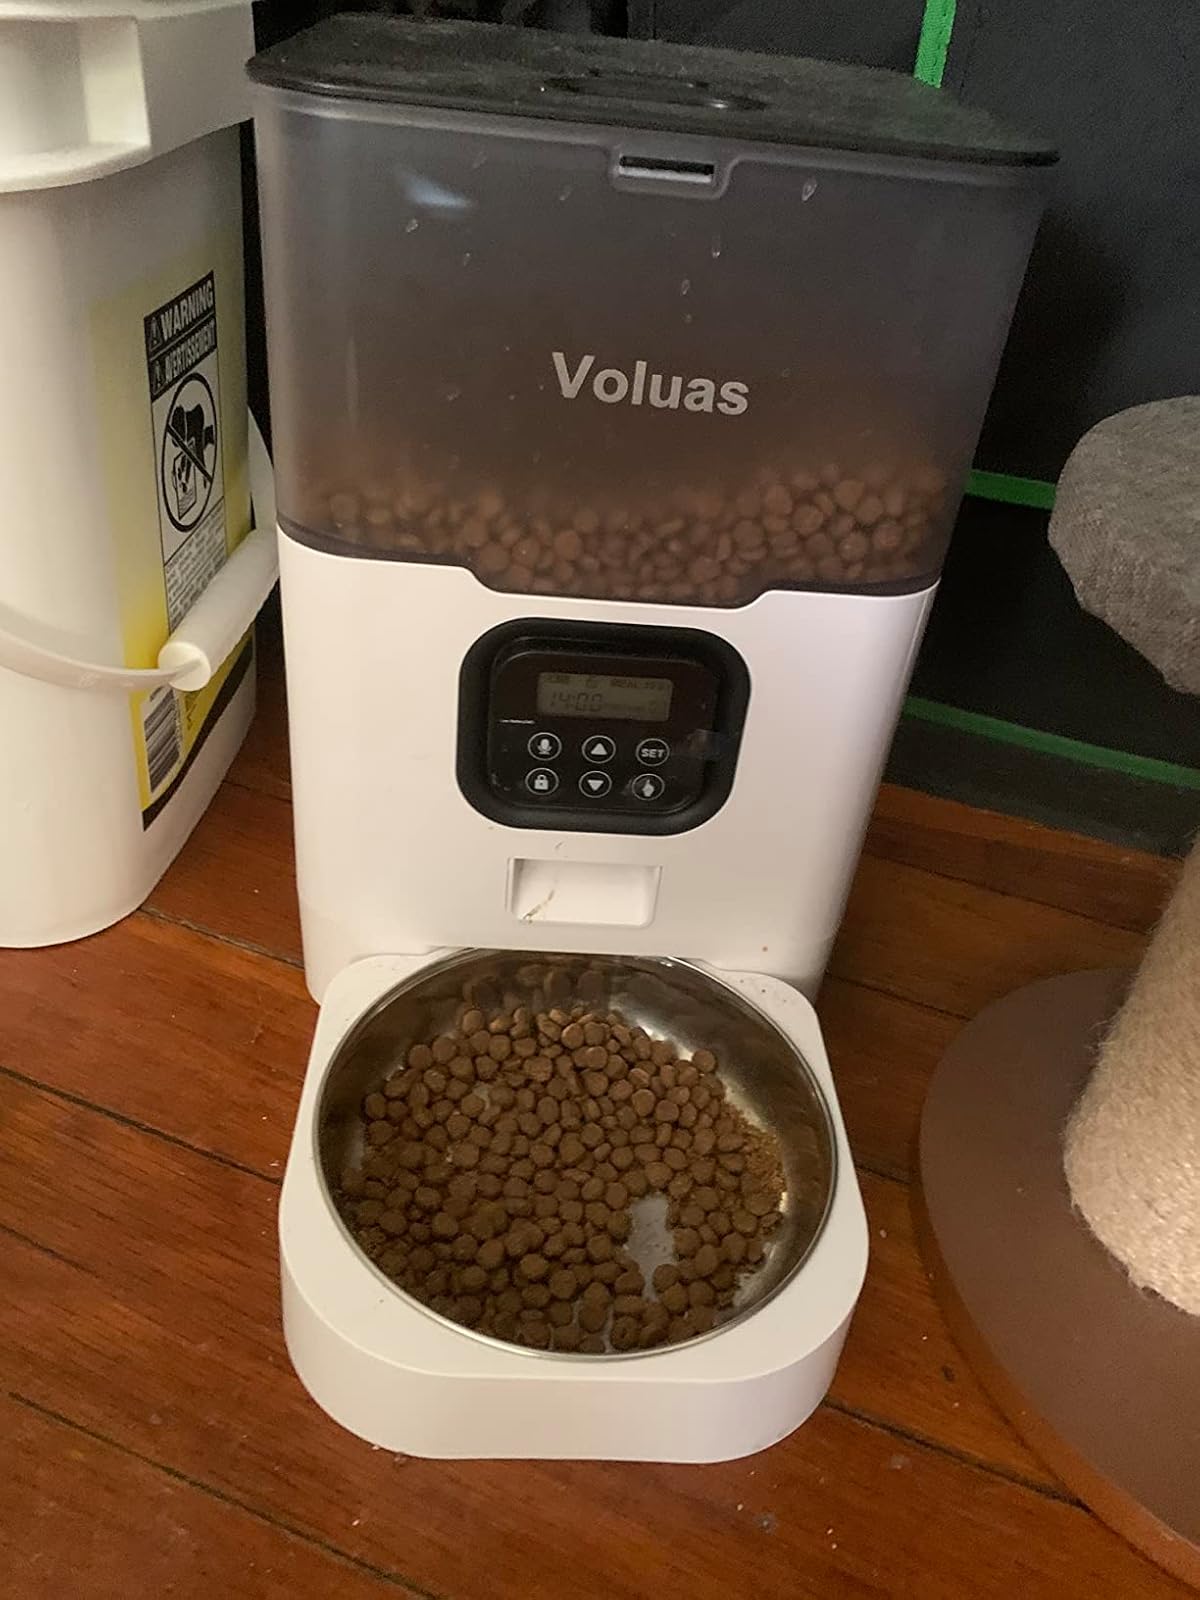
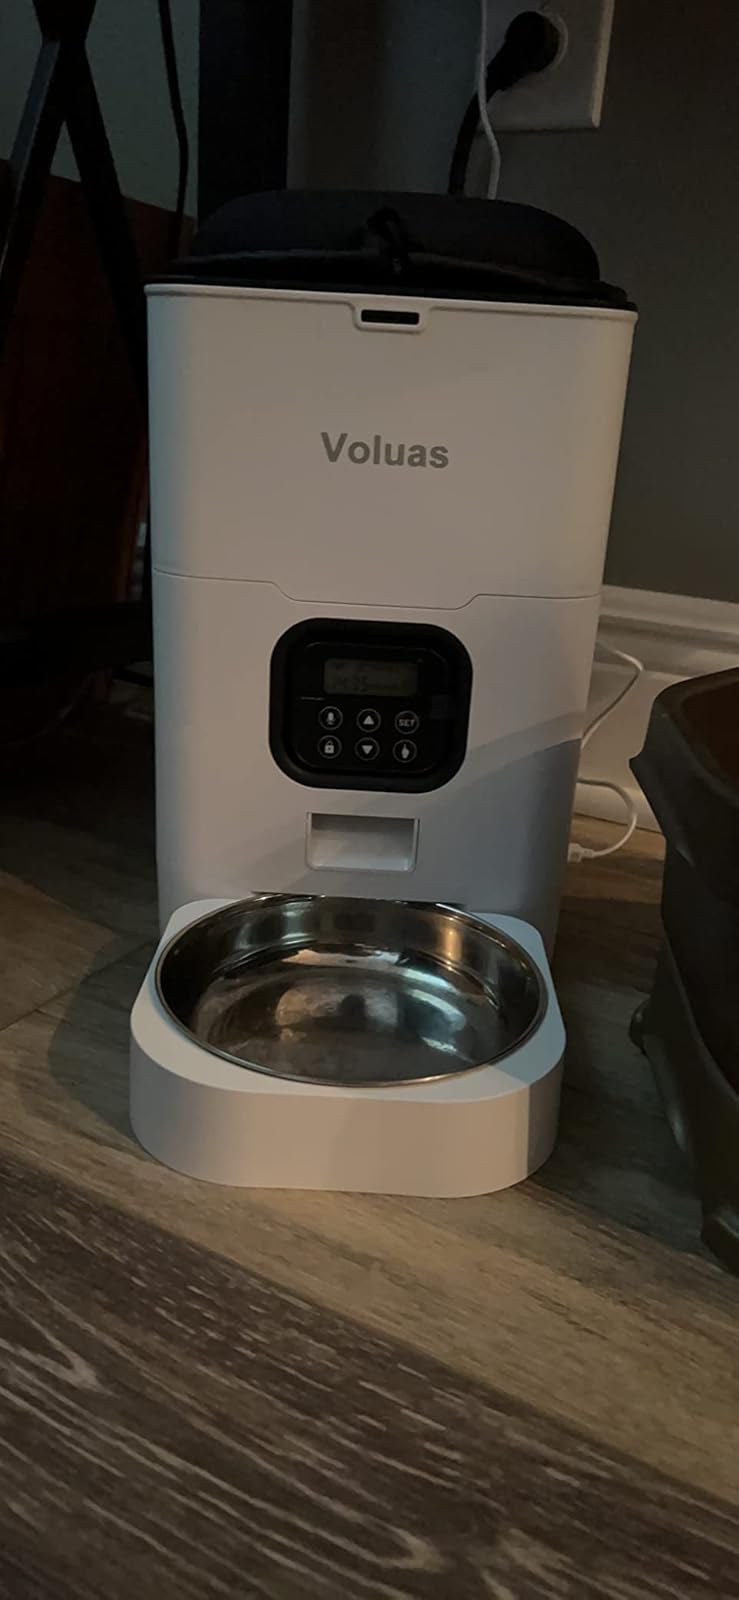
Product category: items_feeder
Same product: no